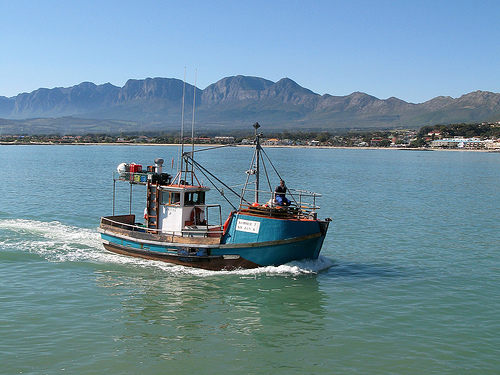
An older fishing boat cruises across the water with a beach town and mountains in the background.

A blue boat on the water, under a blue sky.

A small blue boat traveling on calm waters.

The blue tug boat is going through the water.